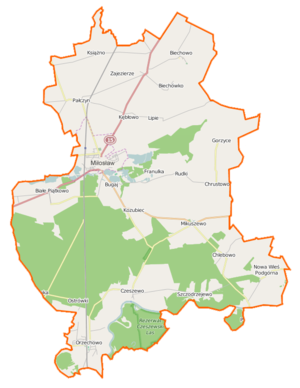
Miłosław est une gmina mixte du powiat de Września, Grande-Pologne, dans le centre-ouest de la Pologne. Son siège est la ville de Miłosław, qui se situe environ 16 km au sud-ouest de Września et 45 km au sud-est de la capitale régionale Poznań.